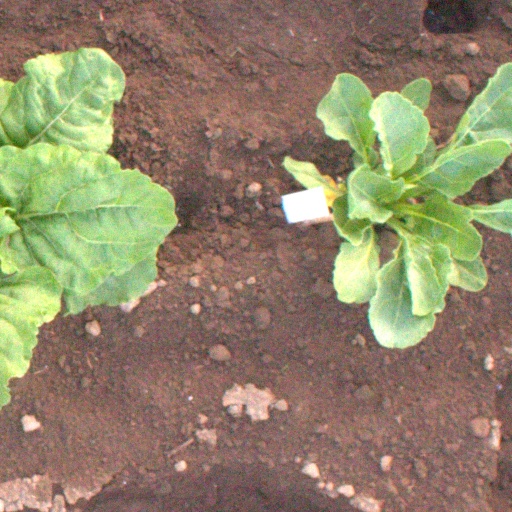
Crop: sugar beet